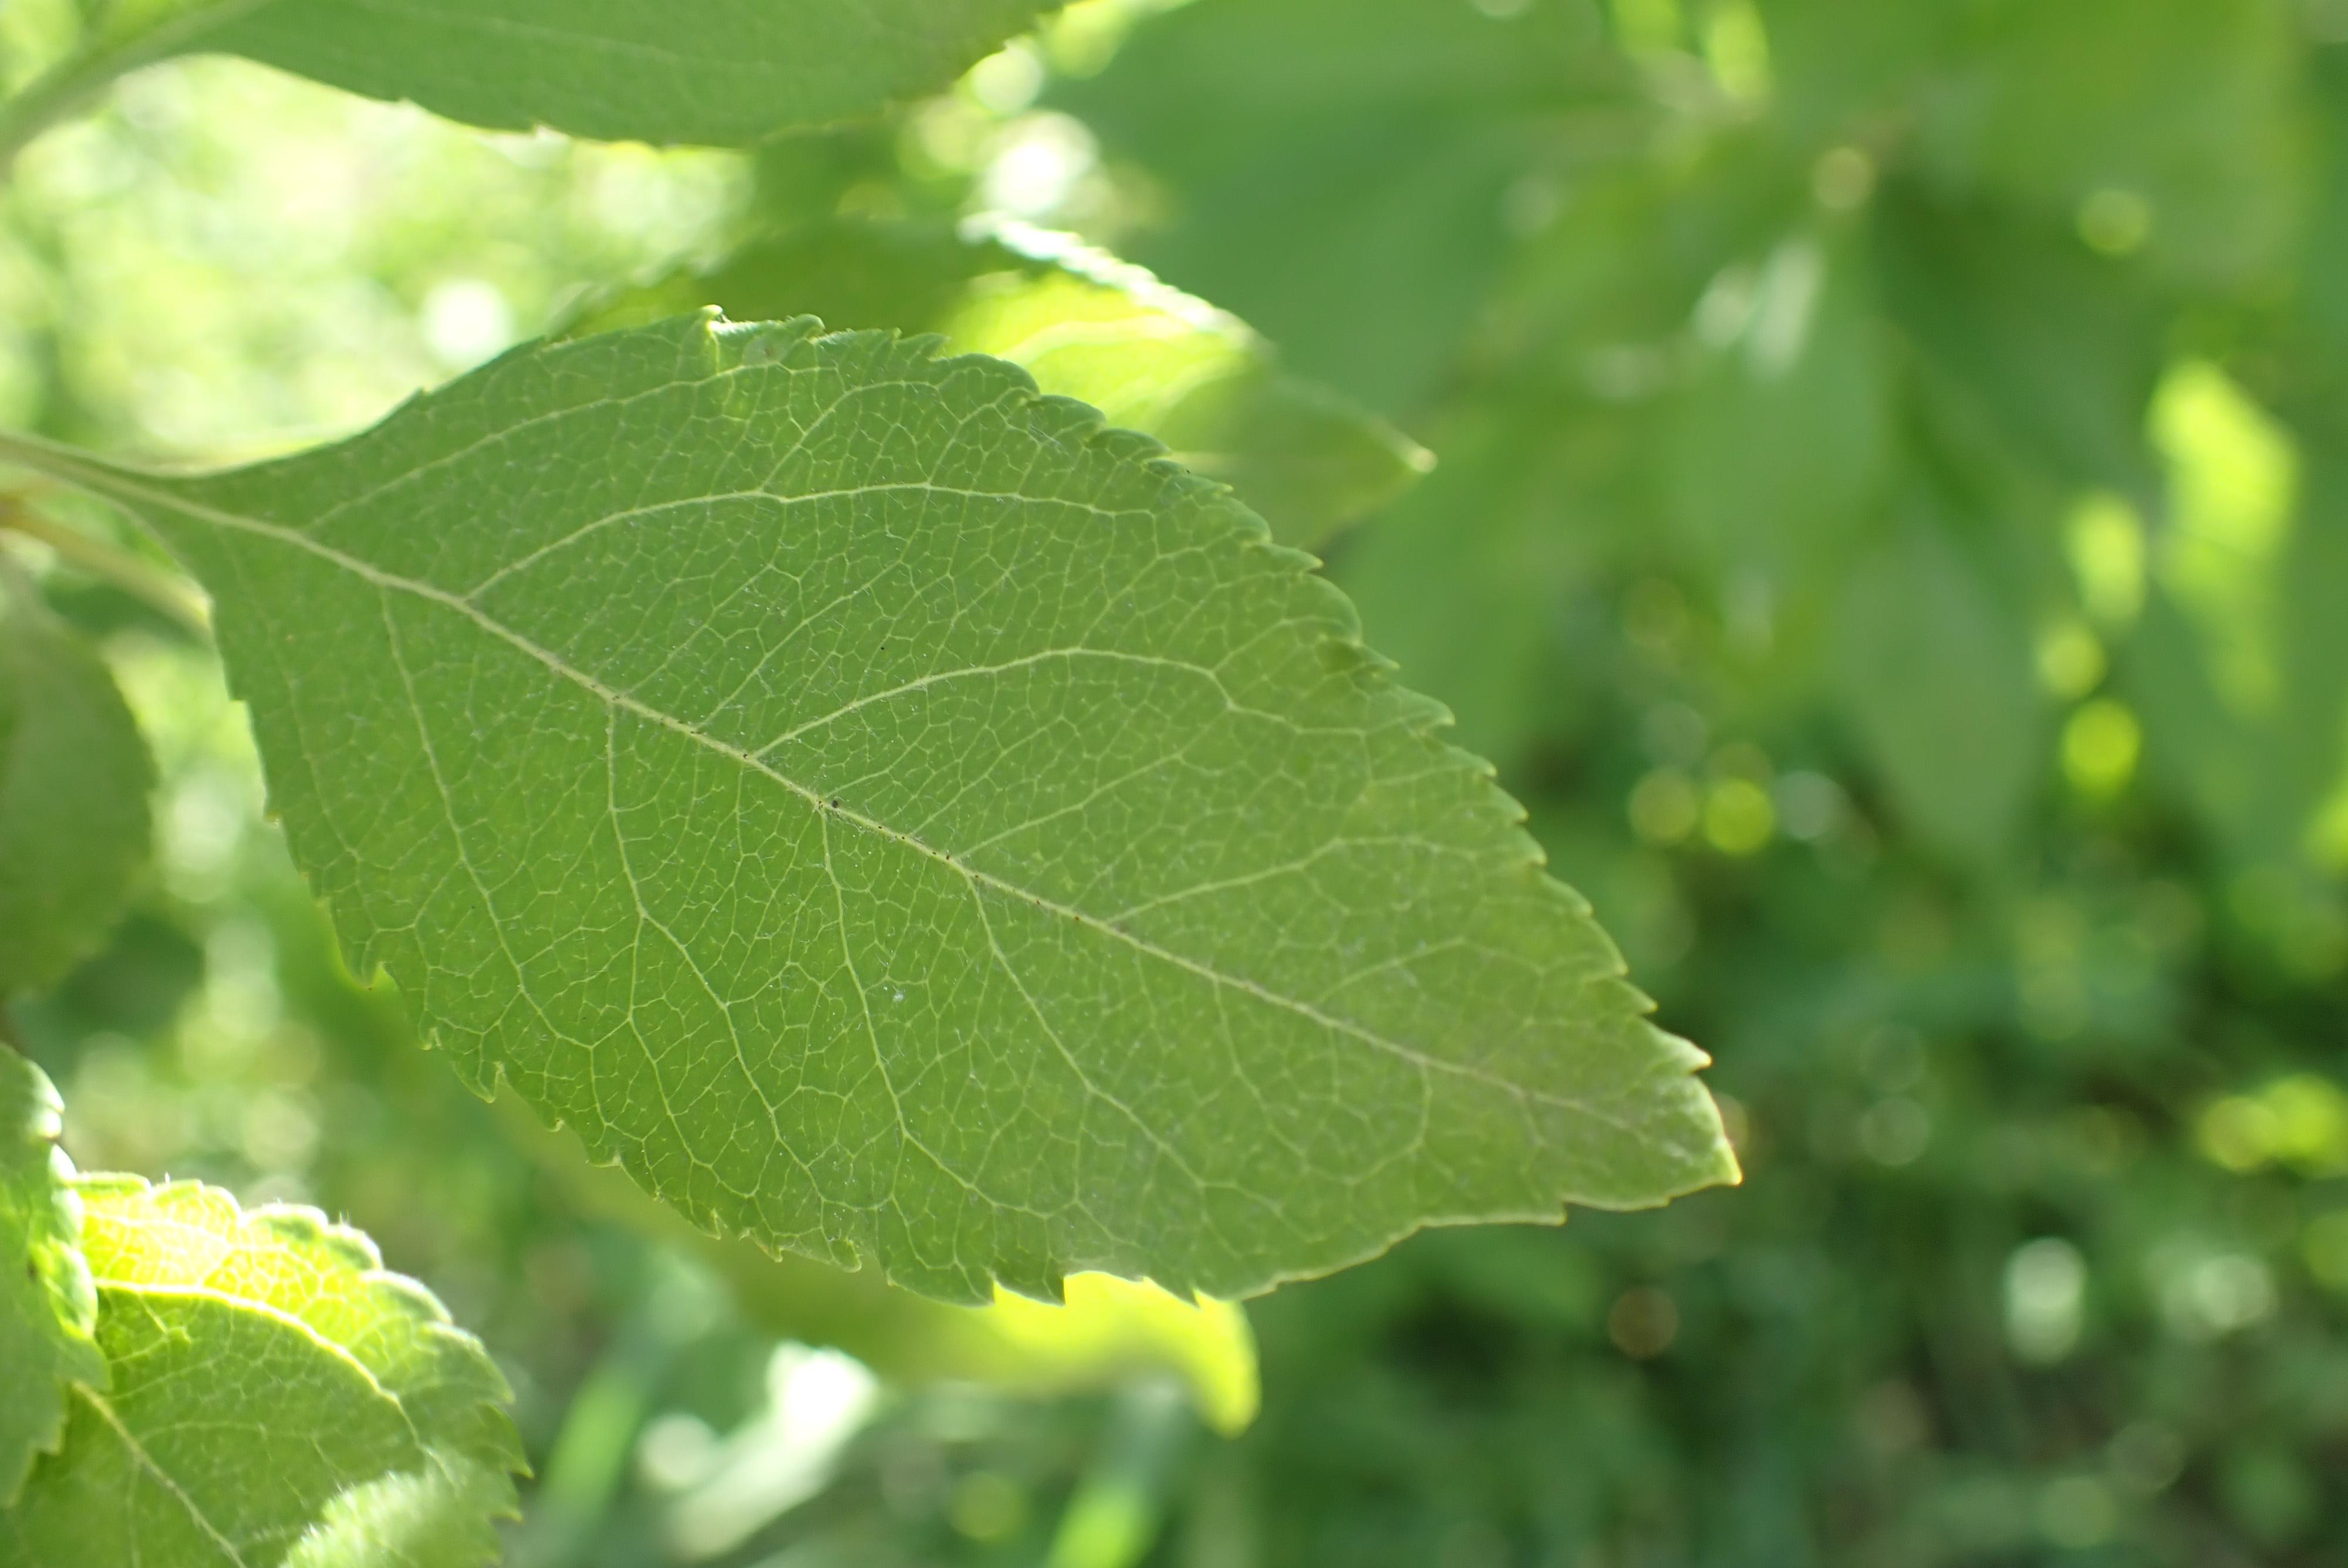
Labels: healthy